Al Shagub

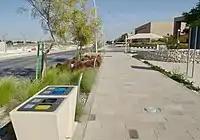
Sidewalk near Georgetown University in Qatar in Al Shagub.

The district houses Education City's university campuses, including Carnegie Mellon University in Qatar, Texas A&M University at Qatar, and Georgetown University in Qatar. The Qatar National Library is also in the district. Other facilities affiliated with Qatar Foundation are situated in Al Shagub and the nearby north-bound districts of Gharrafat Al Rayyan and Al Gharrafa.